Uppu Huli Khara

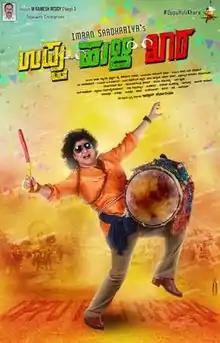
Theatrical Poster

Uppu Huli Khara is a 2017 Indian Kannada-language comedy drama film written and directed by Imran Sardhariya, produced by M. Ramesh under the banner Tejeshwini Enterprises. The film stars Malashri, B. Dhananjay,Sharath, Shashi Devraj, Anushree, Jayashree and Shamanth Shetty in prominent roles.